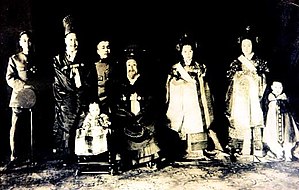
Joseon / Den sidste kongefamilie
Denne billedkollache er taget omkring 1915 og er sammensat af flere fotografier, efter som Japan ikke tillod kongefamilien at samle sig i samme rum, nogen blev også tvunget i eksil. Det viser følgende medlemmer af kongefamilien fra venstre: Prins Ui (Ui chinwang 의친왕, Gojongs sjette søn), kejser Sunjong (Gojongs anden søn og Joseon-Koreas sidste monark), prins Yeong (Yeong chinwang 영친왕, Gojongs syvende søn), dronning Yoon (Yoon daebi, hustru til Sunjong), Deogindang Gimbi (khustru til prins U) og Yi Geon (prins Uis ældste søn). Barnet på første række er Prinsesse Deokhye (Deokhye ongju 덕혜옹주, Gojongs sidstfødte.
Dynastiet Joseon, flere alternative skrivemåder eksisterer eller har eksisteret, så som Chosŏn, Choseon, Choson eller Chosun var et koreansk dynasti som eksisterede mellem 18. juli 1392 og 8. oktober 1897, da det blev afløst af Kejserriget Korea.